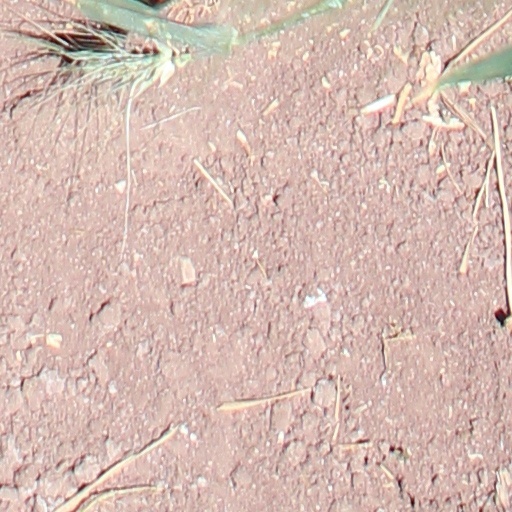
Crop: wheat